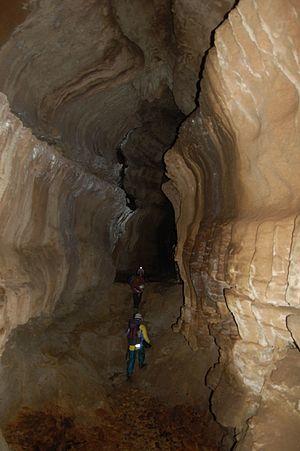
Près de ""Bees Knees"", réseau de grotte d'Honeycomb Hill"